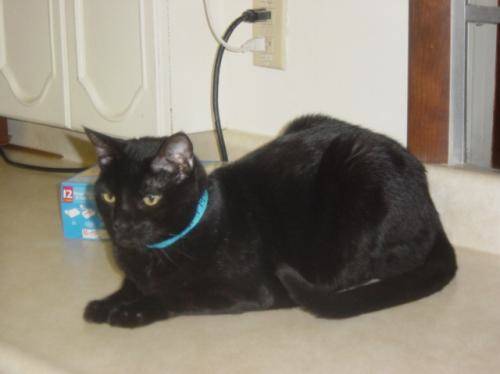
Label: cat